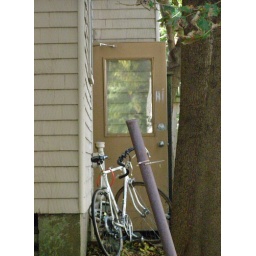
47. bike by door